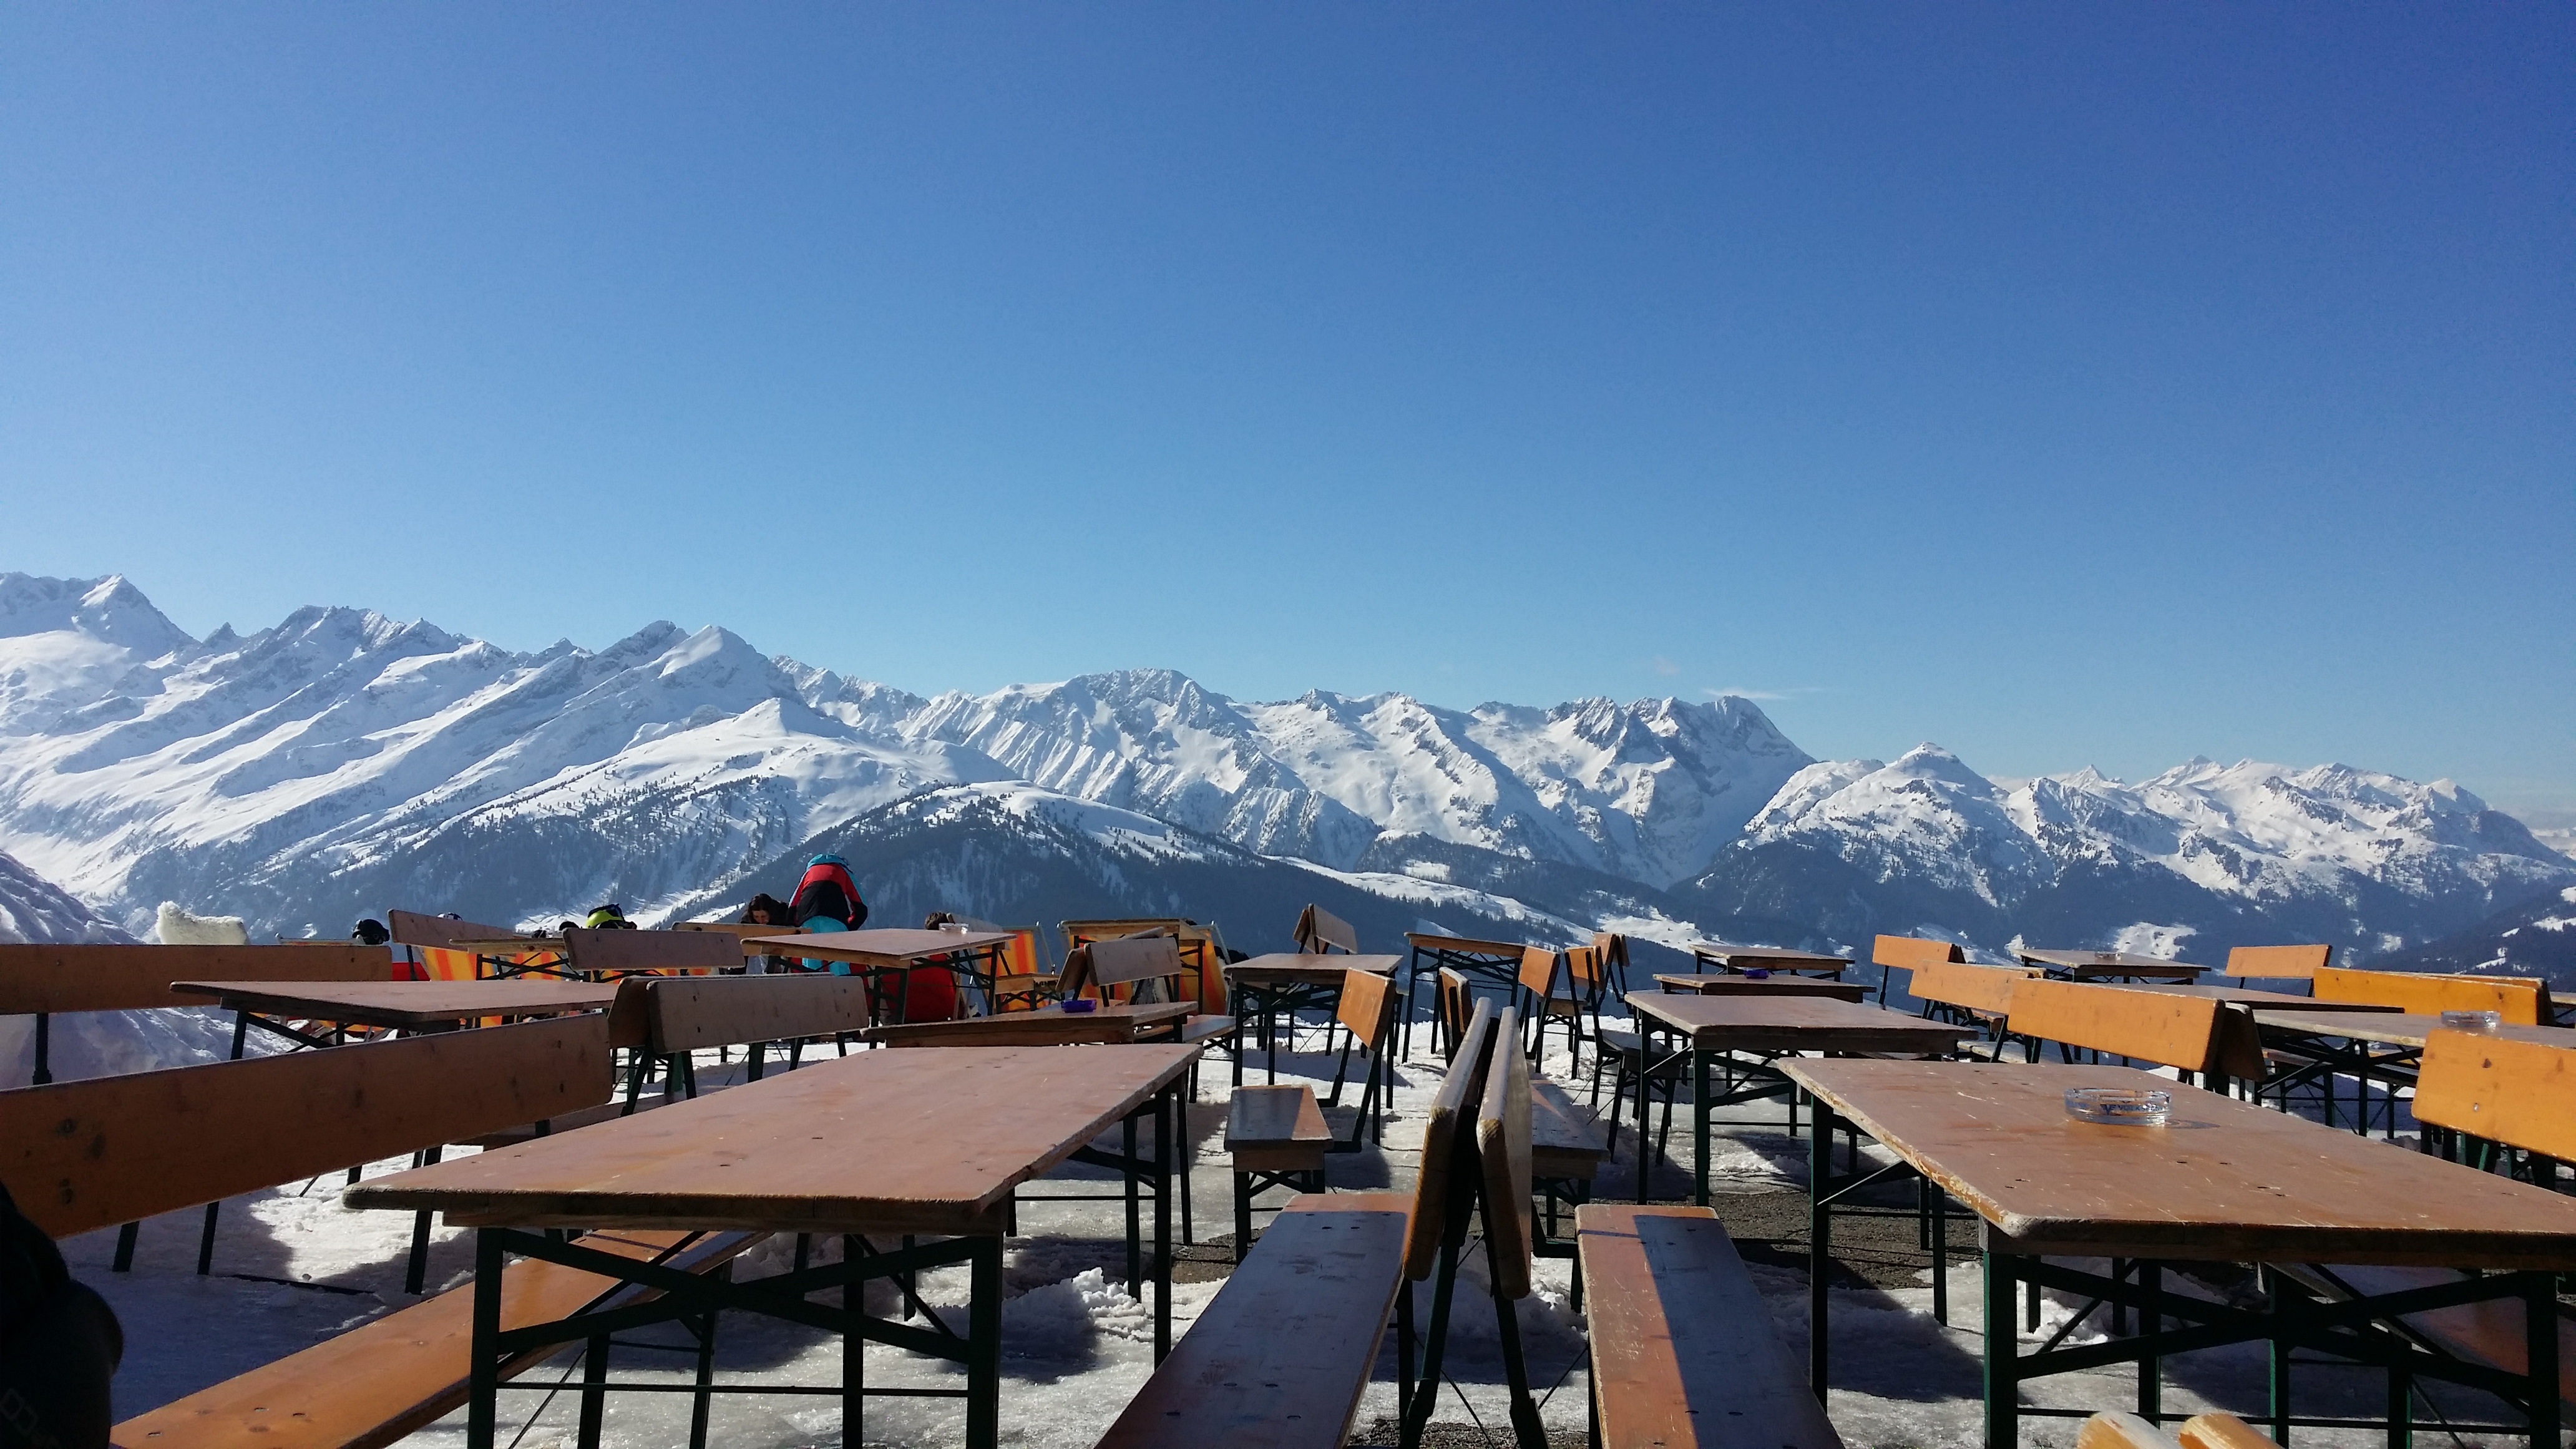
mountain, snow, winter, mountain range, panorama, vacation, weather, tourism, season, terrace, resort, mountains, ski lodge, mountainous landforms